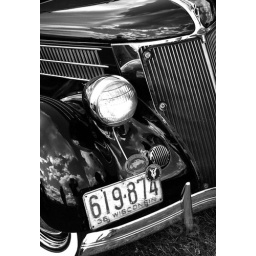
I like it when black is so shiny that it looks like everything around it, not as black as black. Or something like that.